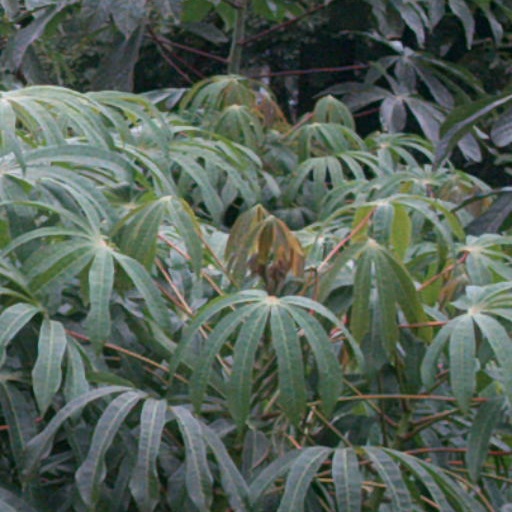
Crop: cassava